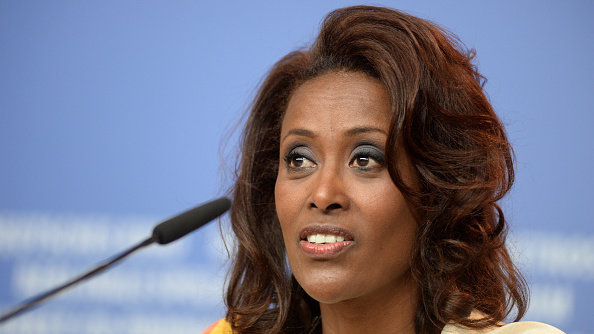
Gender: women